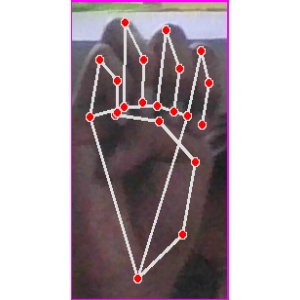
अक्षर: म